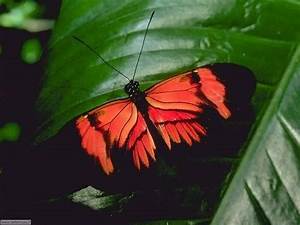
Label: butterfly